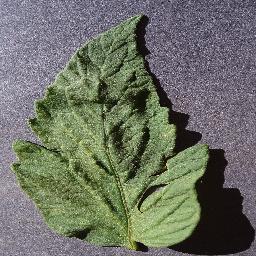
Label: Tomato___healthy